Pablo Tac

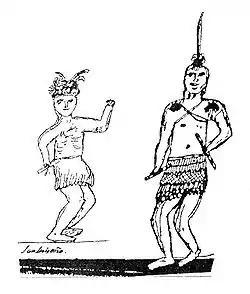
Tac made this drawing depicting two young men wearing skirts of twine and feathers with feather decorations on their heads, rattles in their hands, and (perhaps) painted decorations on their bodies.

As a student, Tac wrote a Luiseño grammar and dictionary for the linguist Giuseppe Mezzofanti, and notably included a history as part of his manuscript. He created a way of writing Luiseño that drew on Latin and Spanish. It is unlike the modern way of writing Luiseño.